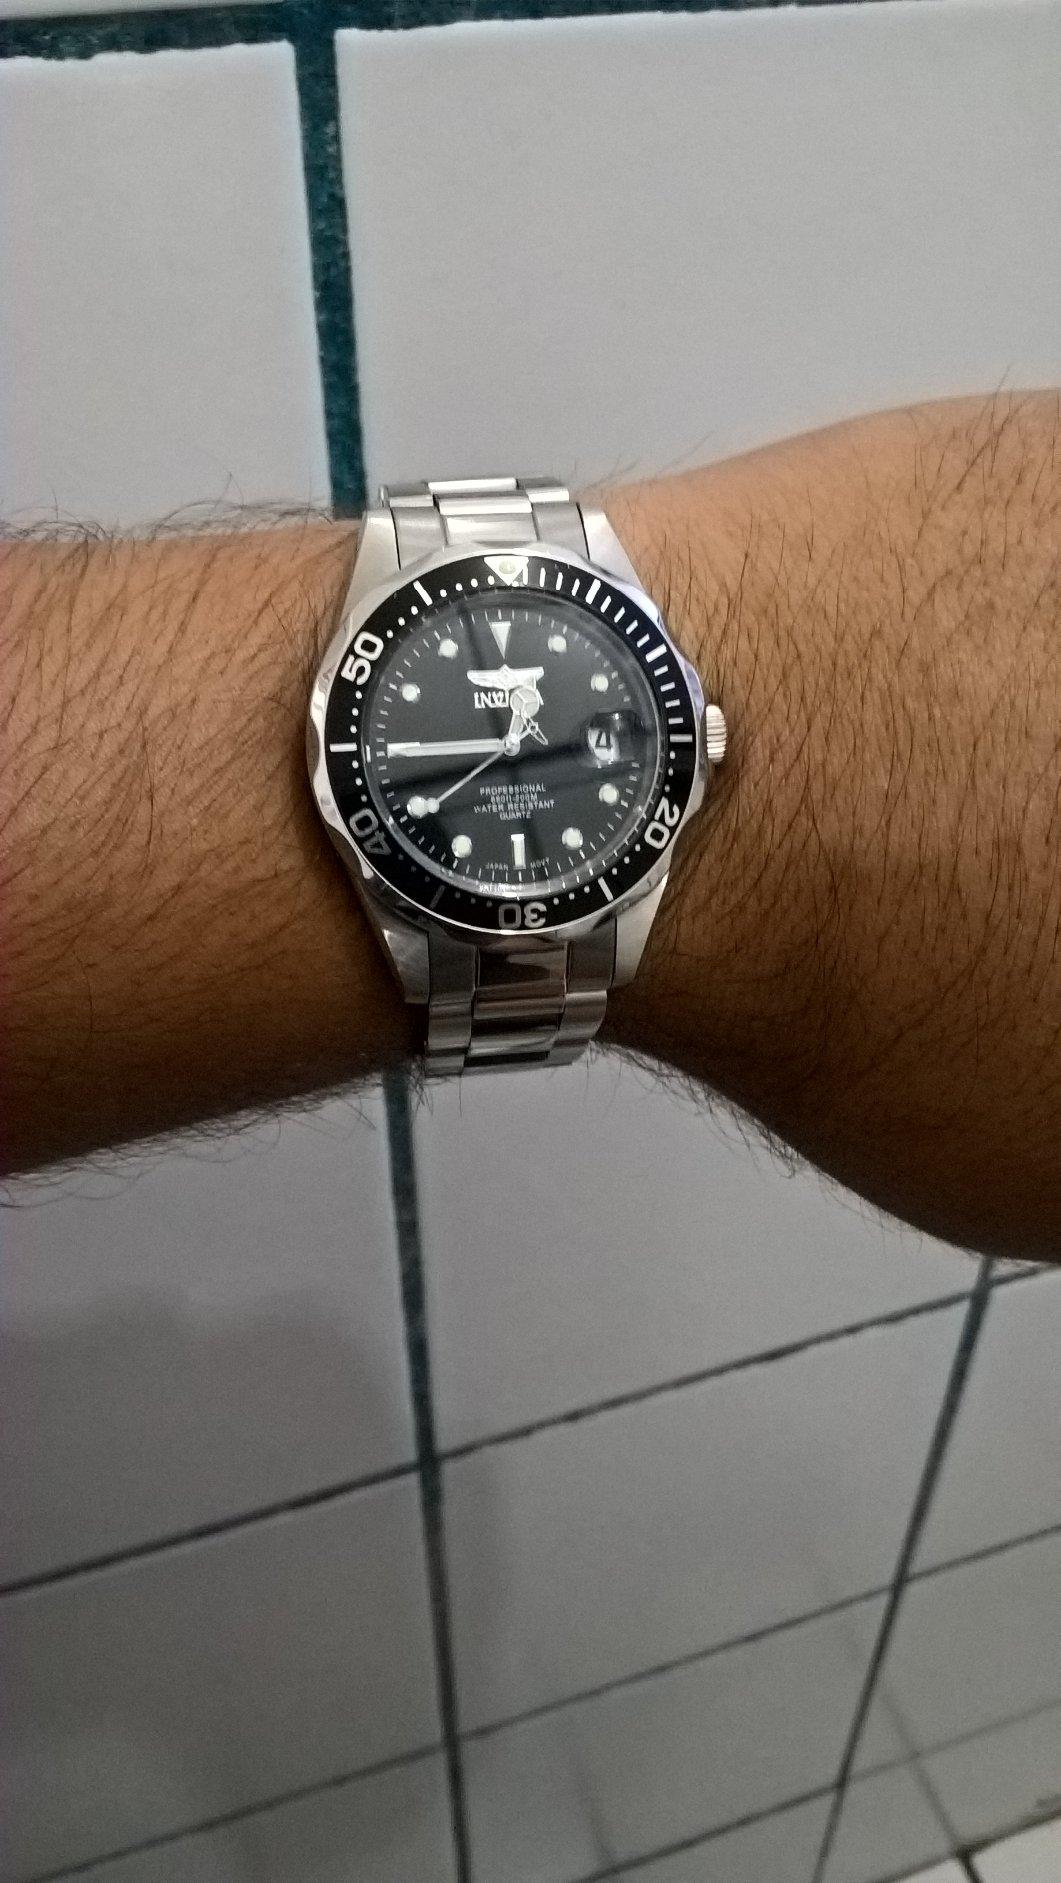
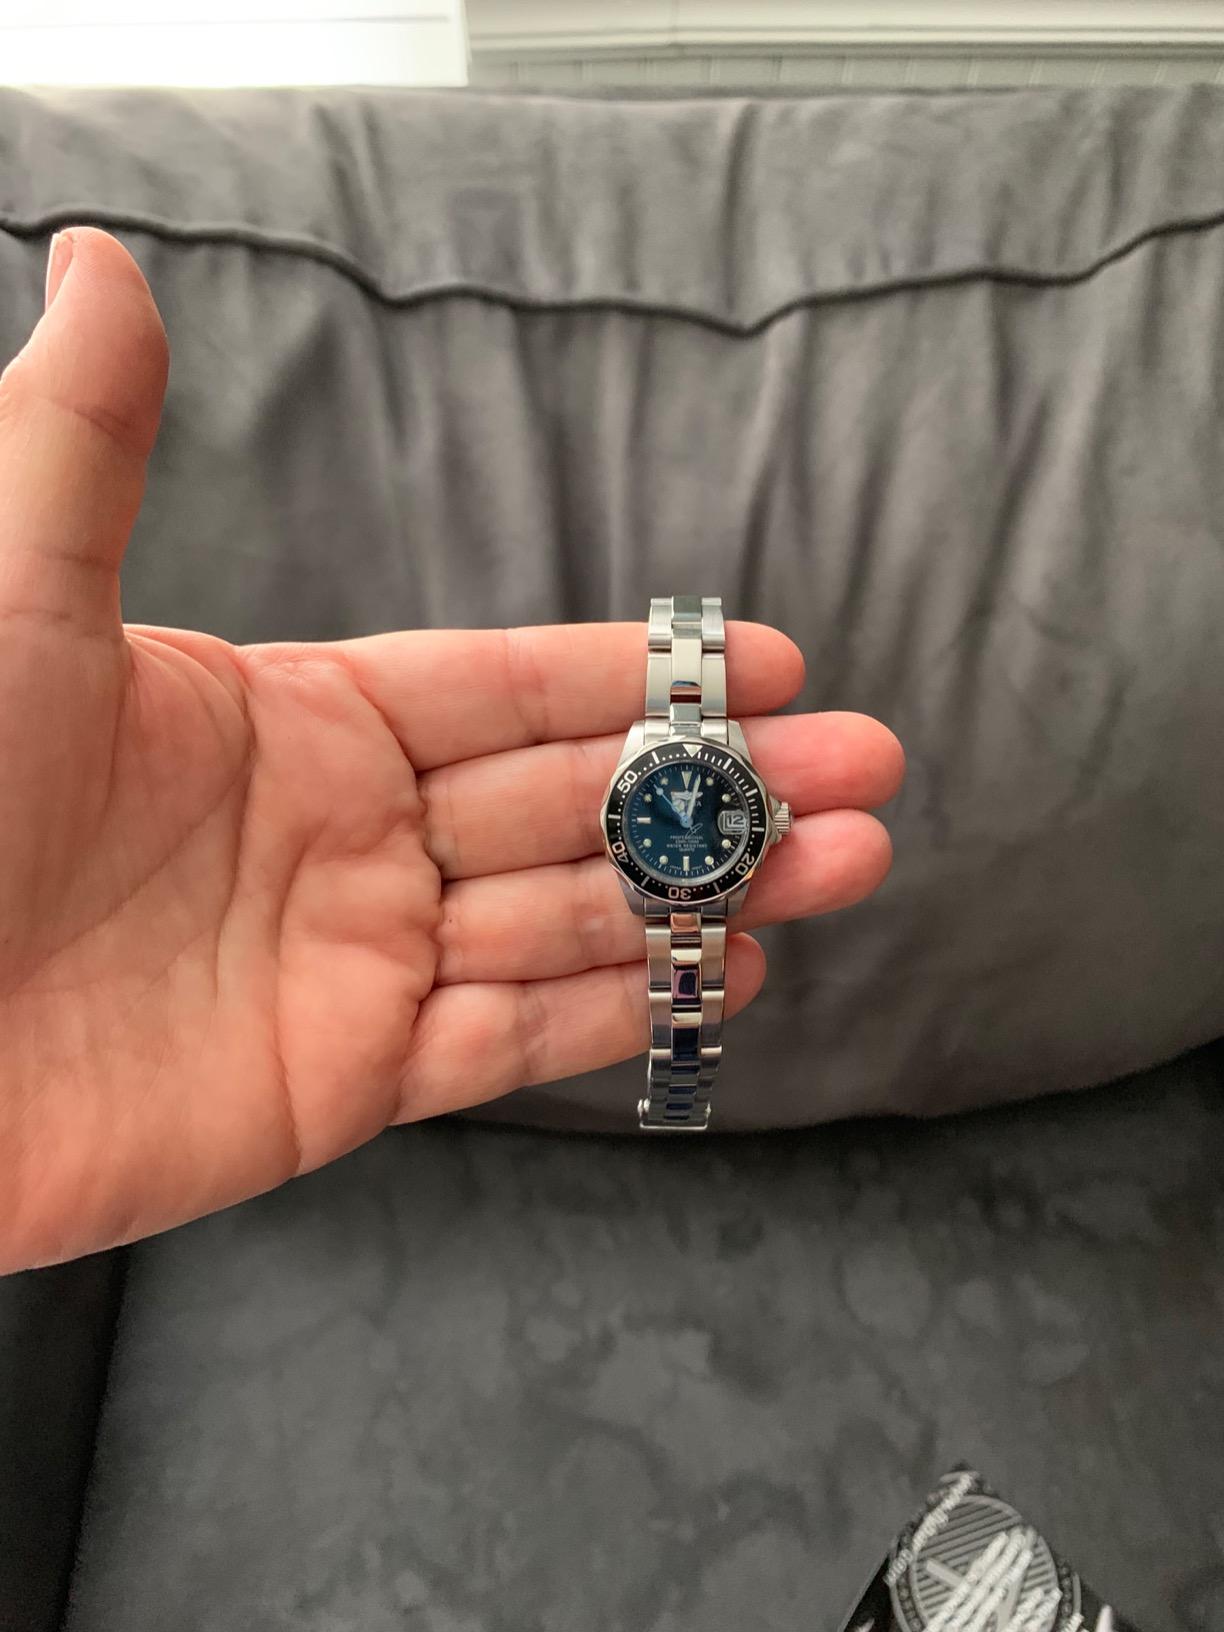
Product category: accessories_watch
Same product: yes